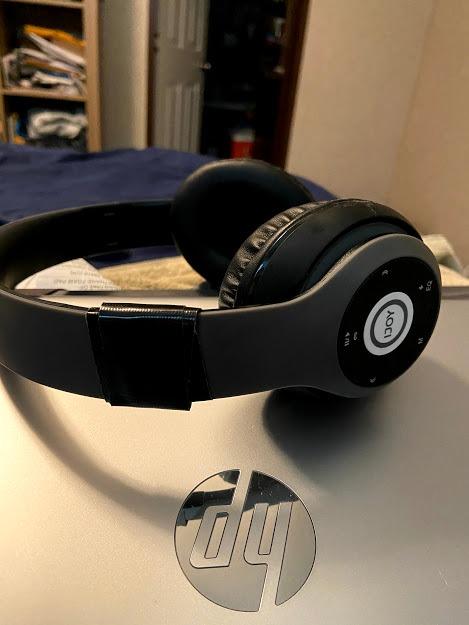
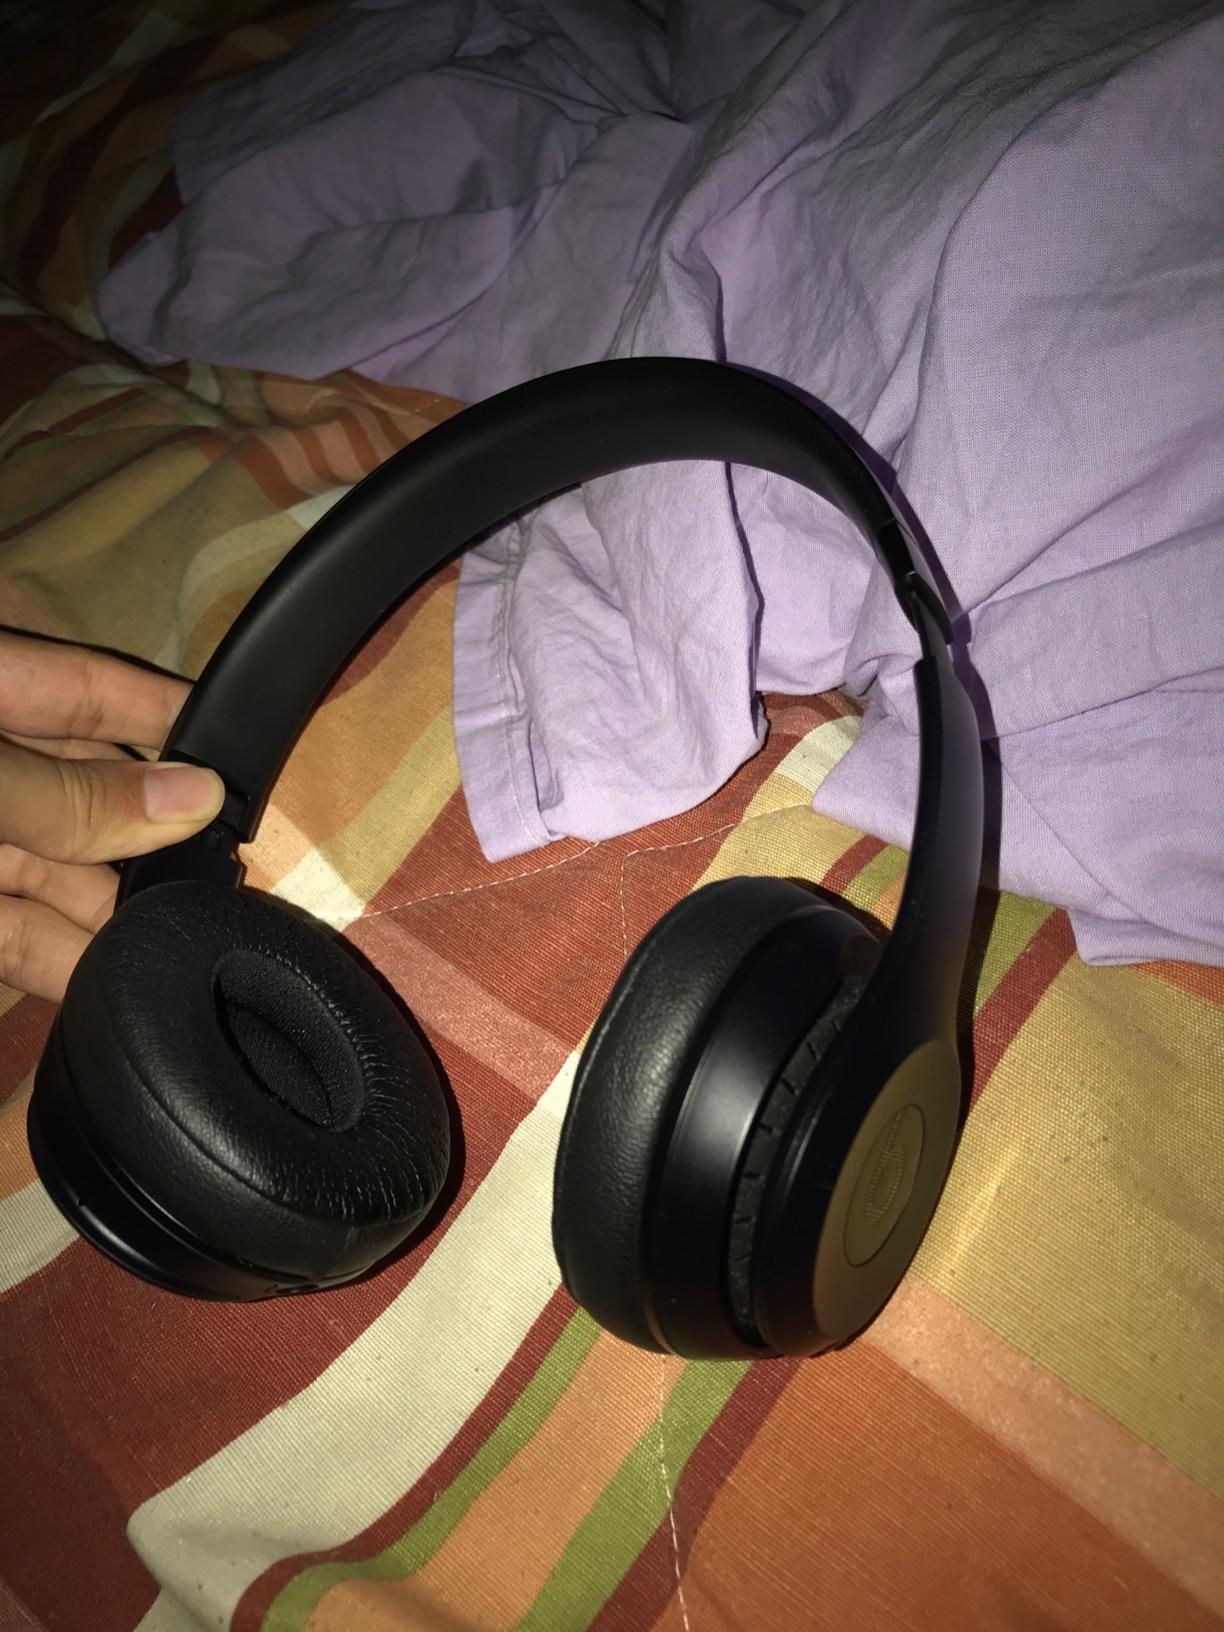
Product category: headphones
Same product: no